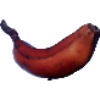
Label: red_banana